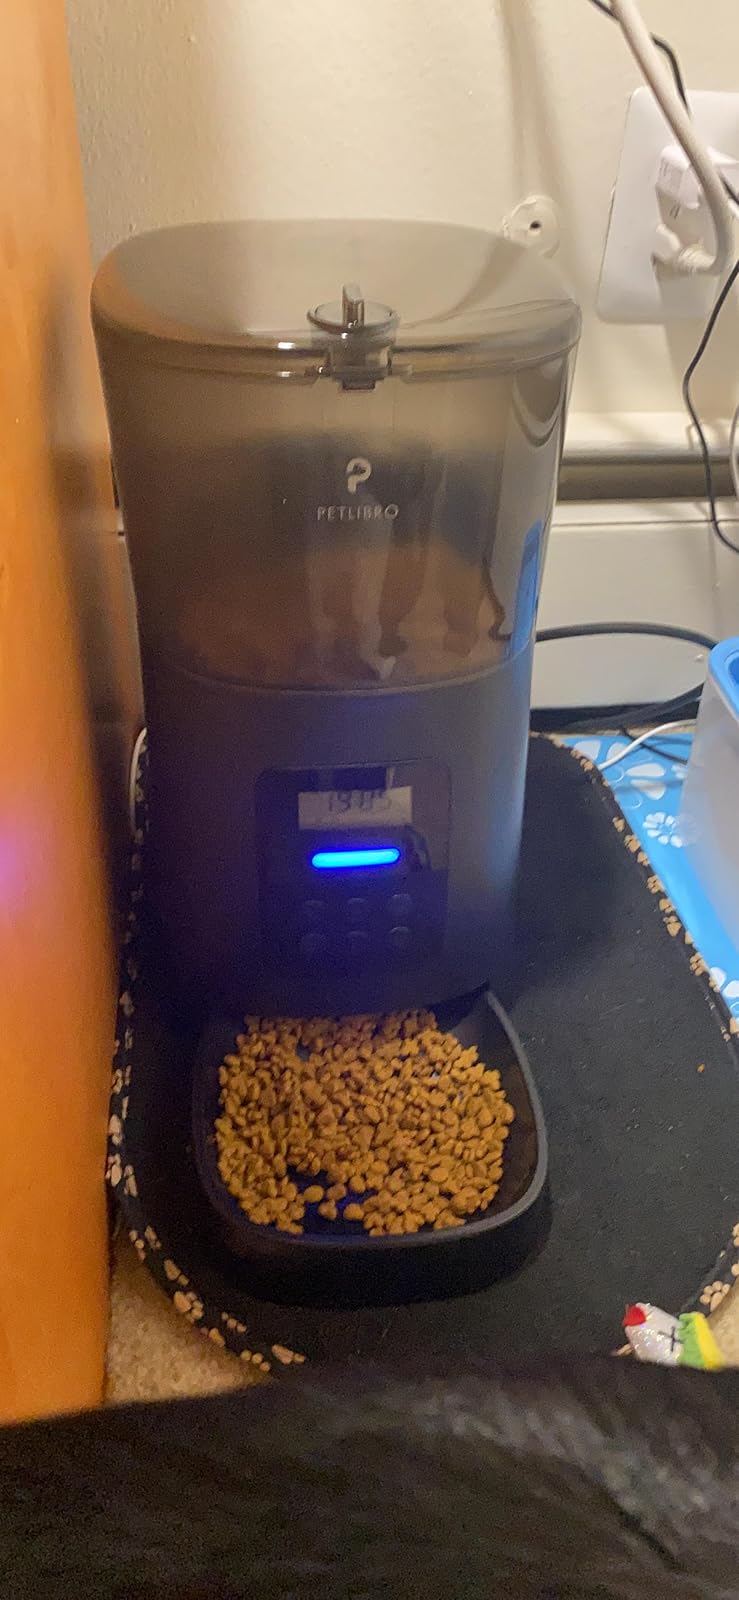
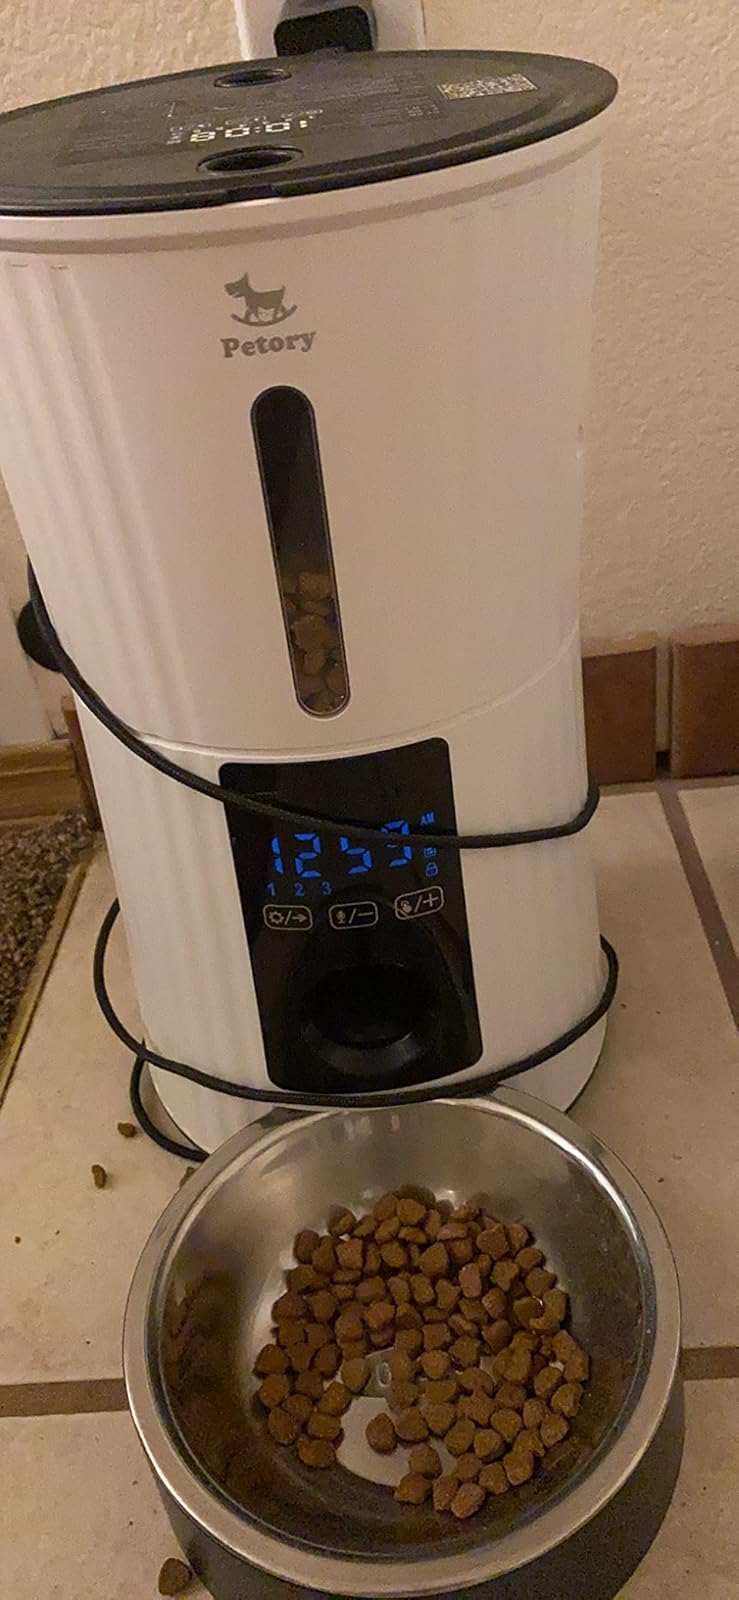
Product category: items_feeder
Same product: no